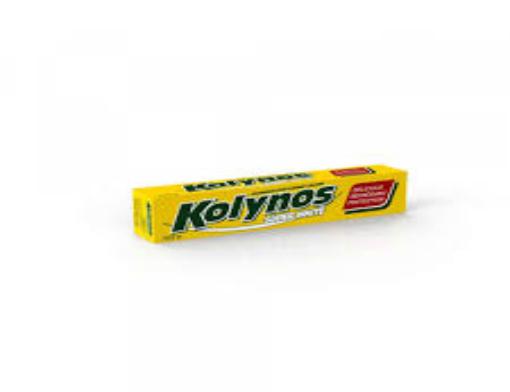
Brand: Kolynos
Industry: Necessities